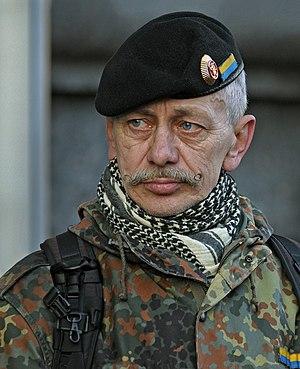
Euromaïdan est le nom donné aux manifestations pro-européennes en Ukraine, ayant débuté le 21 novembre 2013 à la suite de la décision du gouvernement ukrainien de ne pas signer un accord d'association avec l'Union européenne au profit d'un accord avec la Russie. Ces manifestations ont été marquées par de fortes violences entre le 30 novembre et le 8 décembre 2013, qui n'ont fait qu'accroître les mouvements de protestation, avec entre 250 000 et 500 000 manifestants à Kiev. Du 18 au 21 février 2014, des affrontements ont à nouveau éclaté, faisant plus de quatre-vingts morts.